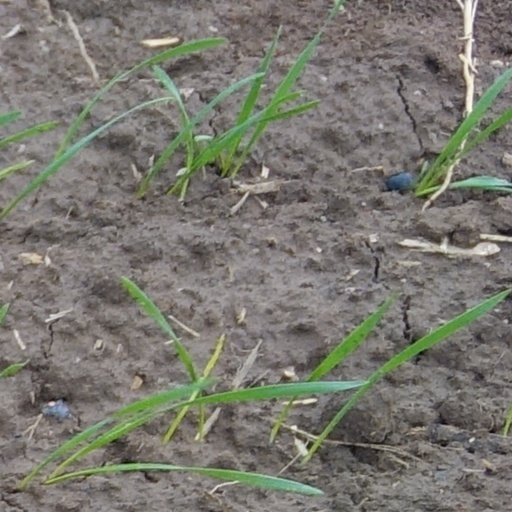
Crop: wheat